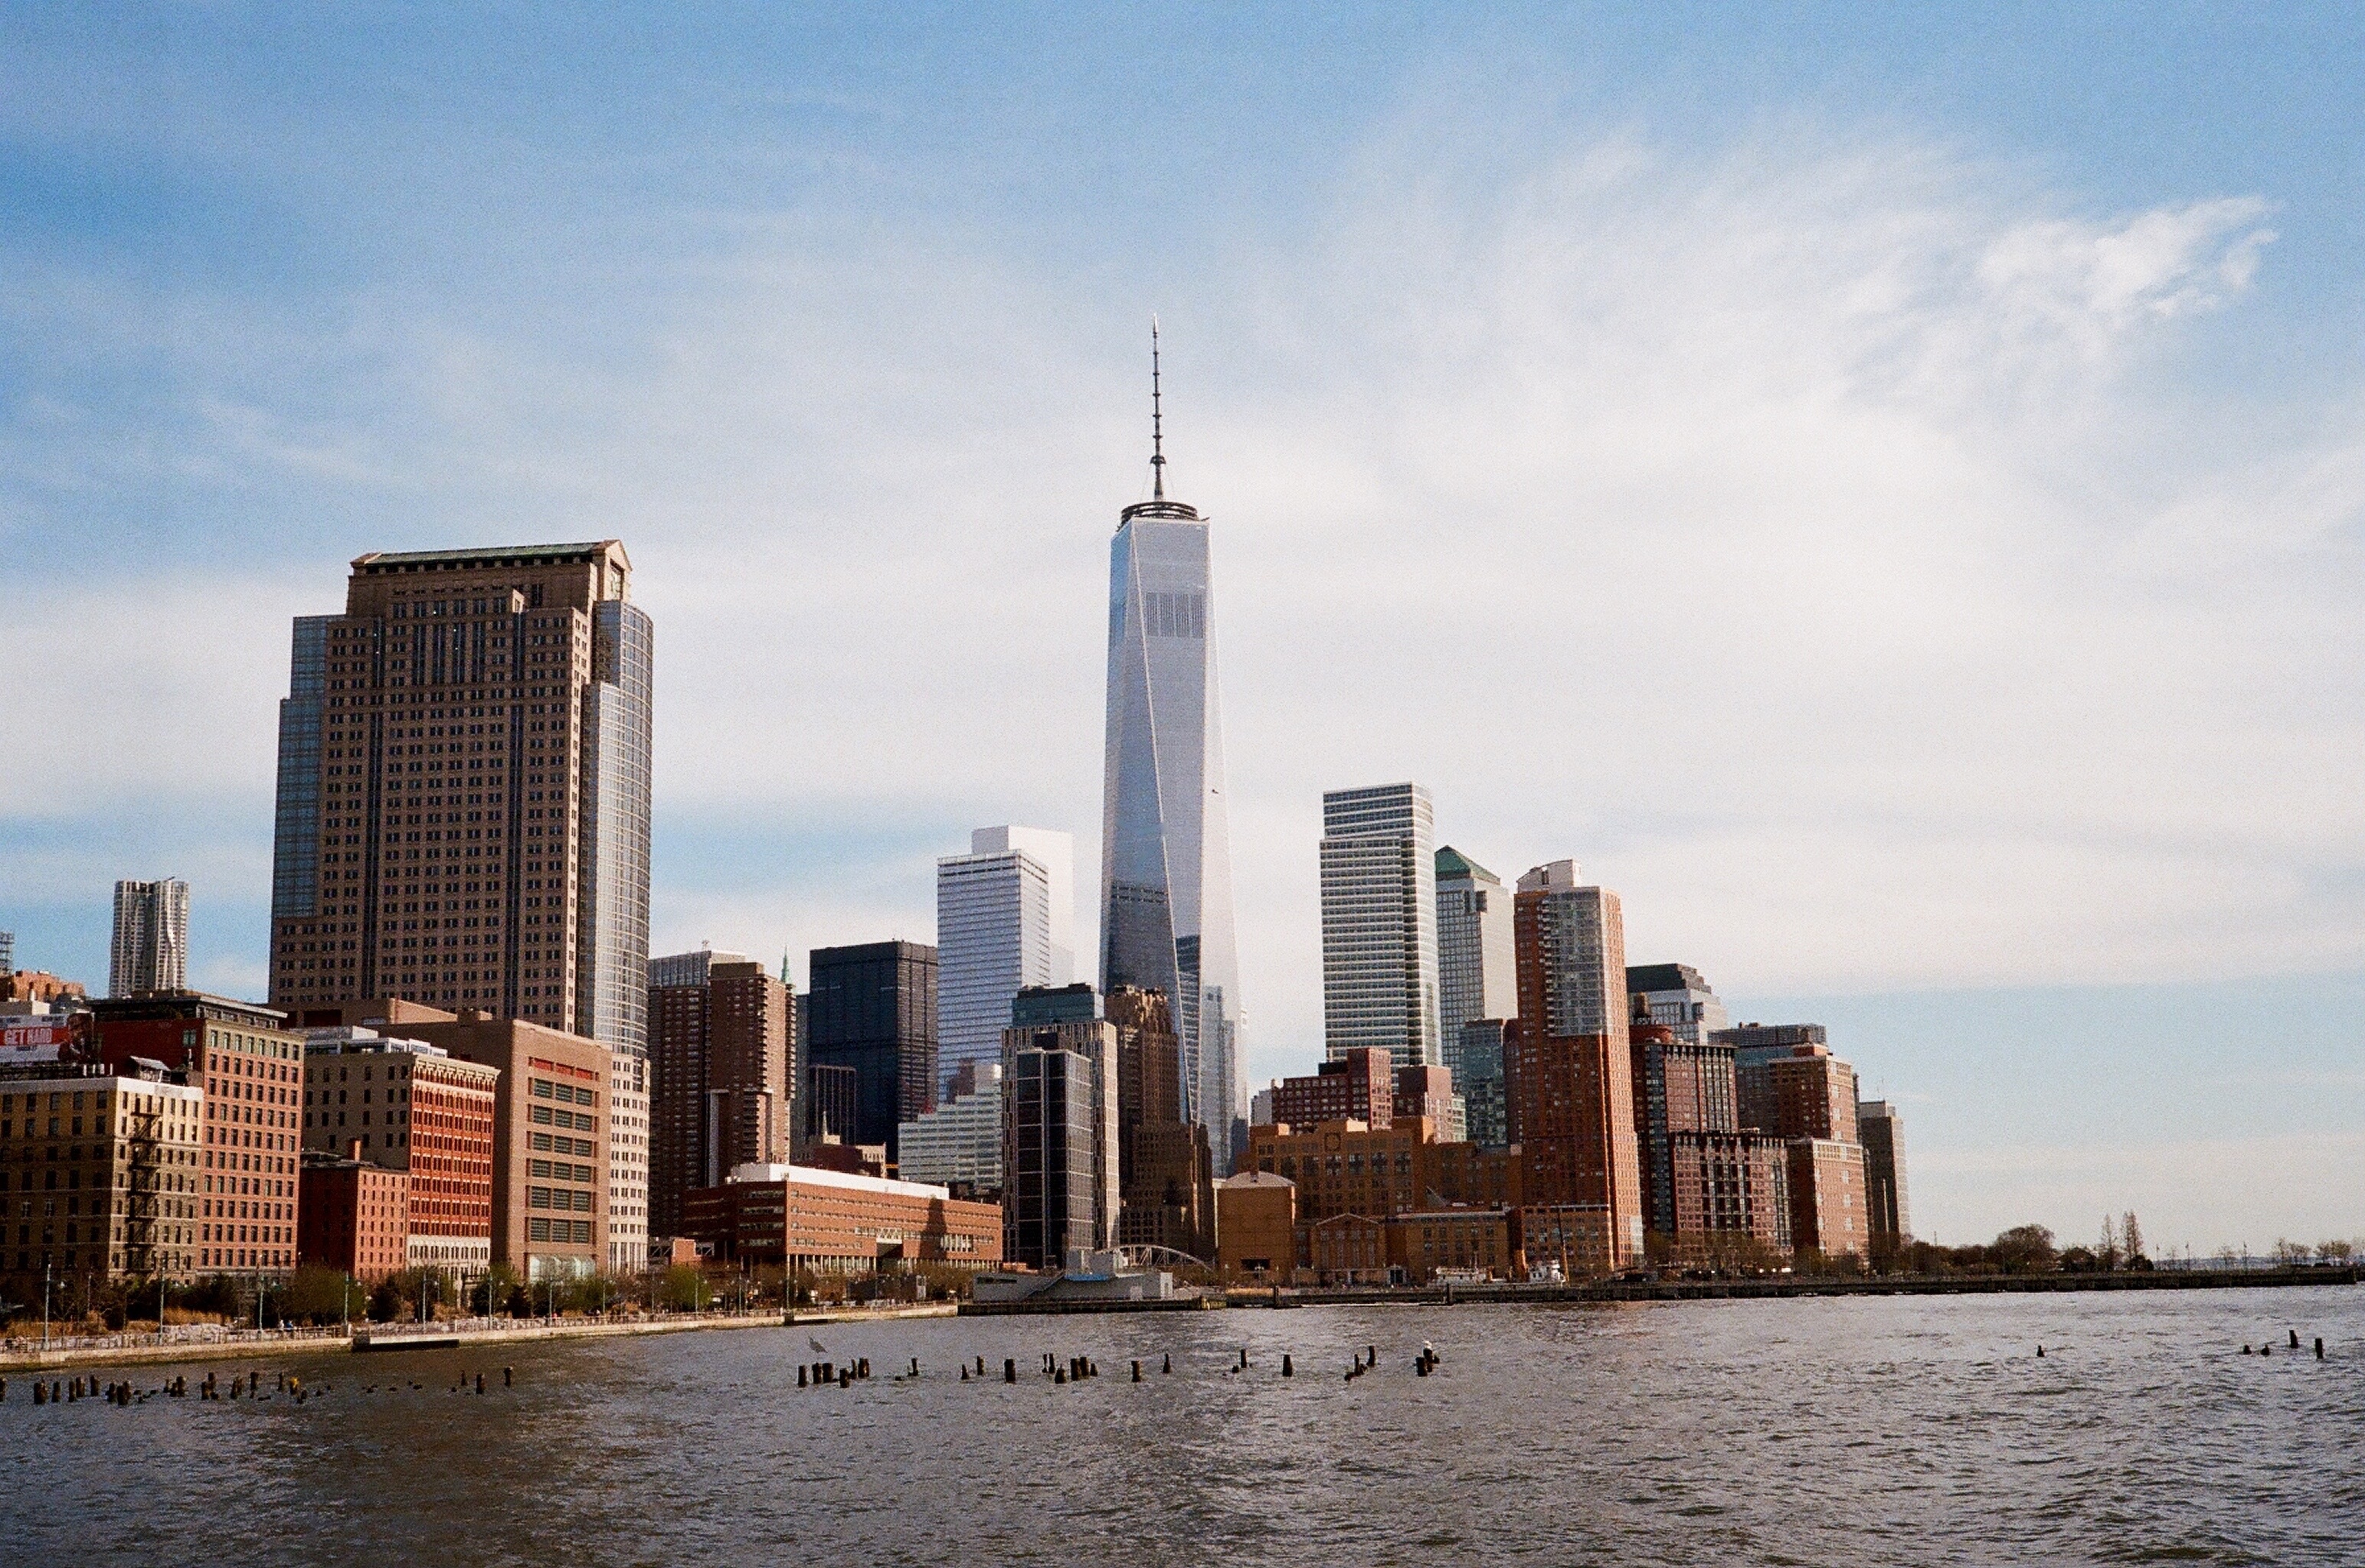
water, horizon, skyline, view, city, skyscraper, urban, river, manhattan, new york city, cityscape, panorama, downtown, dusk, evening, reflection, tower, america, landmark, harbor, business, waterfront, tower block, buildings, towers, famous, metropolis, hudson, urban area, geographical feature, human settlement